Dilip Vengsarkar

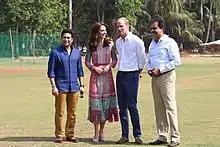
Vengsarkar with Prince William, Duke of Cambridge, Catherine, Duchess of Cambridge and Sachin Tendulkar at the Oval Maidan in Mumbai

After retiring, Vengsarkar started the Elf-Vengsarkar Academy in 1995. He became the vice-president of the Mumbai Cricket Association in 2003. Although, he was the front runner for the post of the Chairman, Selection Committee, Dilip opted out because of his policy against zonal representation. He was appointed the Chairman of the Talent Resource Development Wing when it was created in 2002 to develop cricket talent within the country.